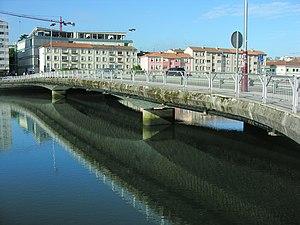
Le Lérez est un cours d’eau espagnol d'une longueur de 62 km qui coule dans la communauté autonome de la Galice dans la province de Pontevedra.